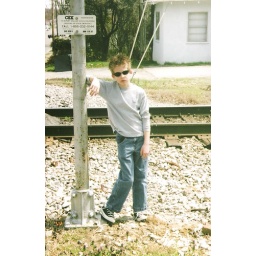
My brother by the railroad tracks next to our house